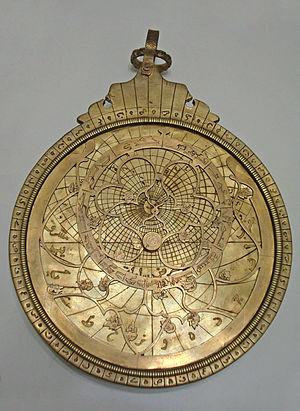
L'astrolabe planisphérique, communément appelé astrolabe, est un instrument astronomique d'observation et de calcul analogique. Instrument aux fonctions multiples, il permet notamment de mesurer la hauteur des étoiles, dont le Soleil, et ainsi de déterminer l'heure de l'observation et la direction de l'astre. Sa conception, dont les origines remontent à l'Antiquité, perfectionnée par les civilisations arabes, s'appuie sur une projection plane de la voûte céleste et de la sphère locale, dite projection stéréographique.